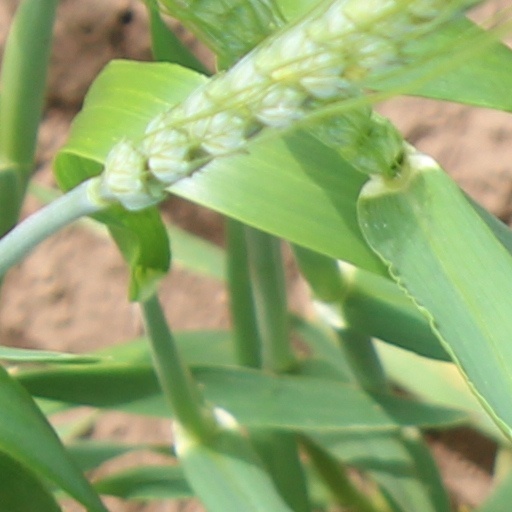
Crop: wheat